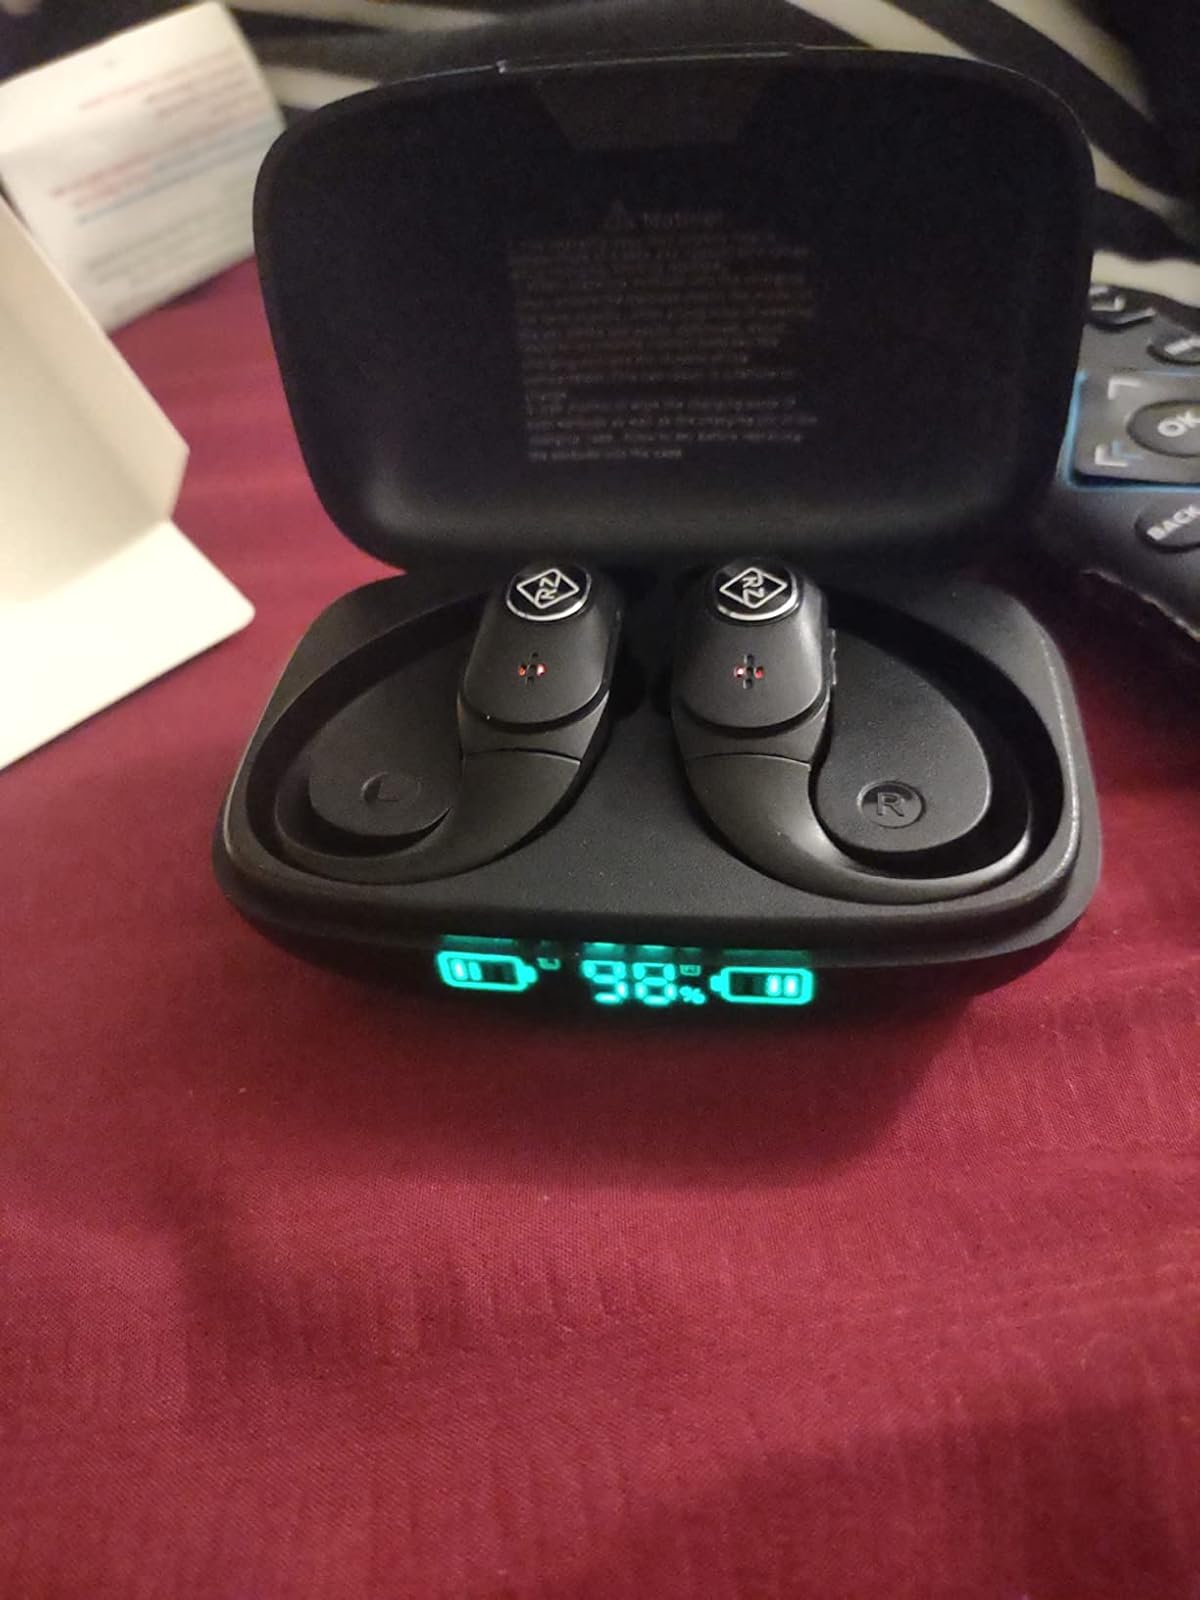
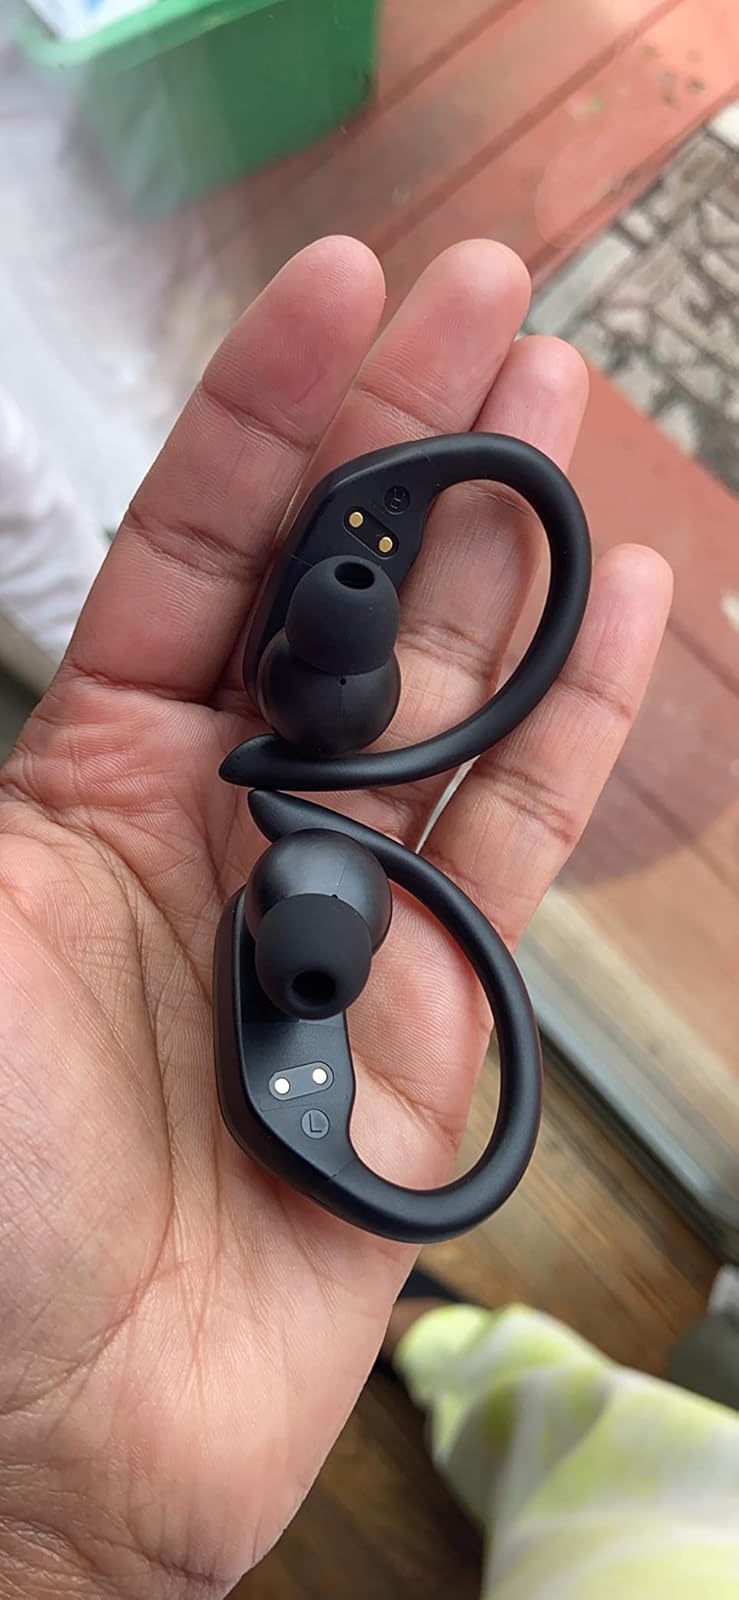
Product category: earbuds
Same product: no